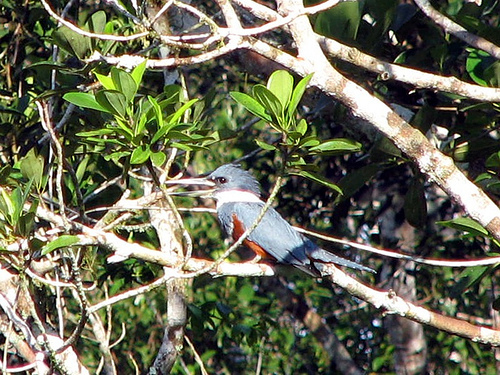
the grey and orange bird has a longer beak than most birds its size.
very large bill and eyes compared to the smallish blue head, dark orange coloring on the breast with a shade of light blue on the long wings.
this bird has black coverts and a long slender bill with orange abdomen and breast.
this bird is blue with red on it and has a long, pointy beak.
colorful bird with orange belly, light blue body and a long bill.
very bright colored bird with blue wings and head, orange breast, long beak, and a white stripe around the neck.
this small bird has a large head and bill relative to its body, which is grey with a red belly and a stripe of white on the throat.
small colorful bird with small pointed feathers in the nape, nape and crown are blue, throat is white and belly and abdomen are red.
this bird has a long grey beak and white throat and has bright blue wings.
a small bird with blue feathers, dark blue wingbars, orange belly, and ling gray beak.
Species: Ringed Kingfisher